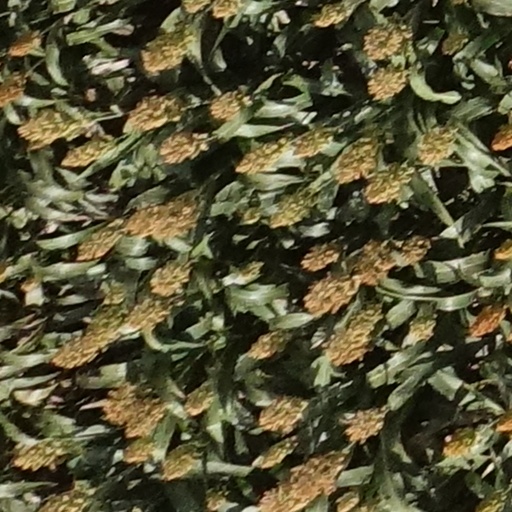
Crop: sorghum